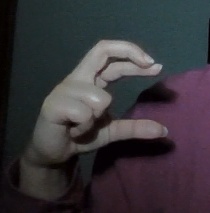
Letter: thal